Caobao Road No. 7 Bridge Blockhouse

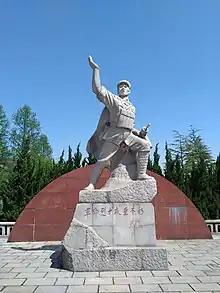
Bridge No. 7 Sculpture

In 1986, this site was designated as a cultural relic protection unit in the original Shanghai County. After the merger of Shanghai County into Minhang District, it was renamed the Minhang District Patriotic Education Base in May 1995.